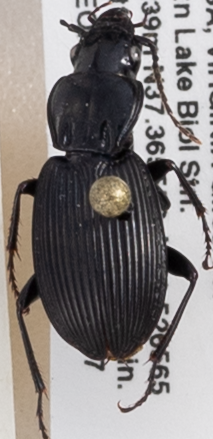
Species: Pterostichus lachrymosus
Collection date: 2018-07-17 04:00:00
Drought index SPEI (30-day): -0.508
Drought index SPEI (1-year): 0.348
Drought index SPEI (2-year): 0.32